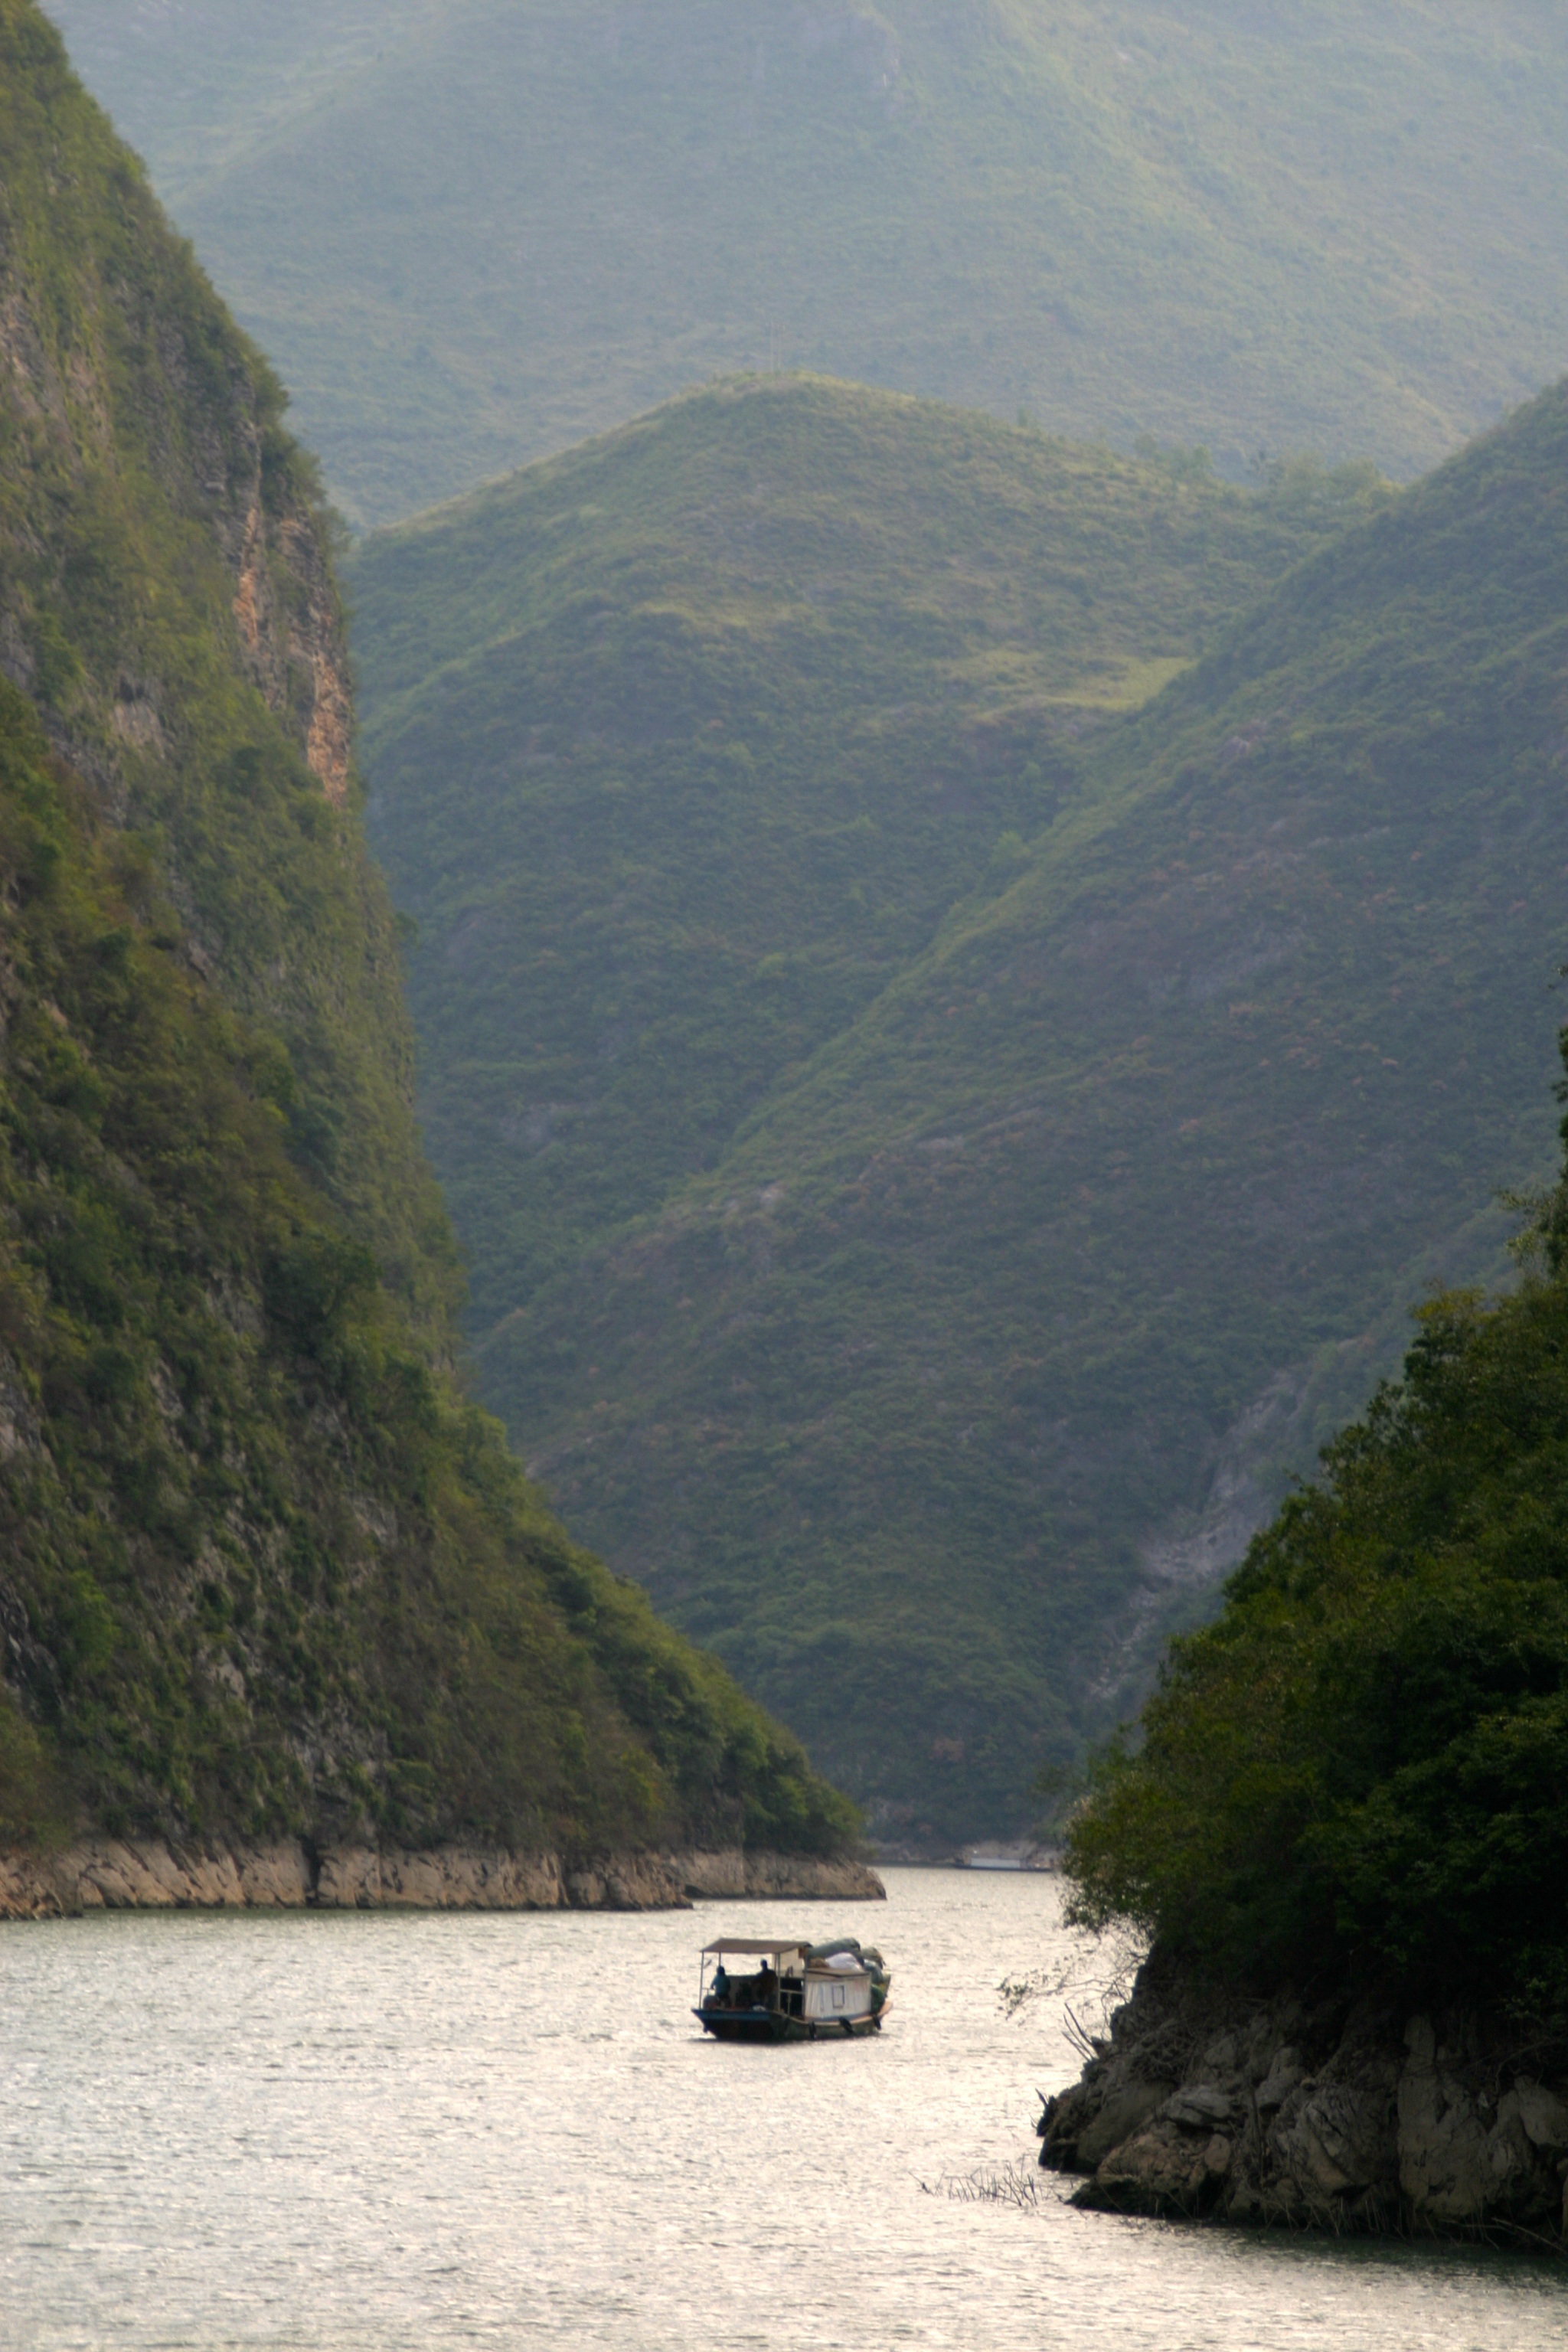
landscape, water, rock, mountain, bridge, lake, river, valley, mountain range, vehicle, fjord, gorge, canyon, reservoir, body of water, mountains, china, loch, landform, water running, geographical feature, mountainous landforms, yangtze river, jiujiang